T gauge

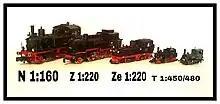
Models at N, Z, Ze and T gauges

The models are battery-powered by a throttle (with an optional AC adapter) at a maximum output of 4.5 V DC. To improve power pickup and tractive effort, the powered cars are fitted with magnetic wheels.